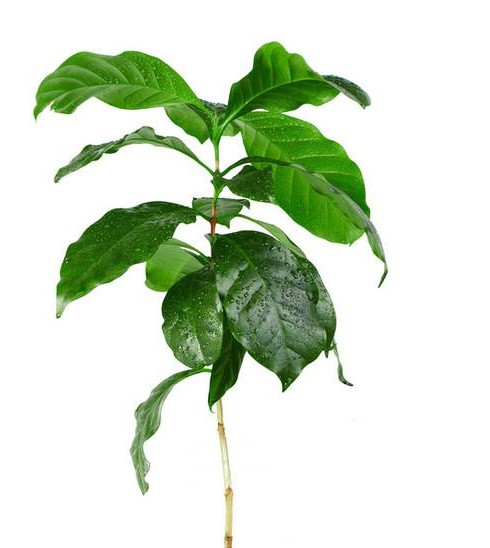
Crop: unknown
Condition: coffee